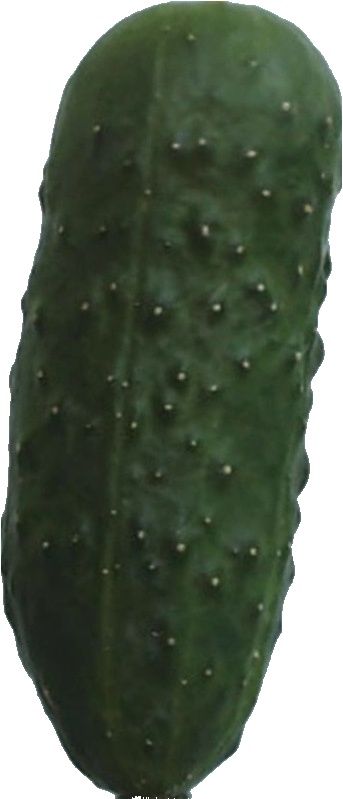
Label: cucumber_1